Leipzig–Hof railway

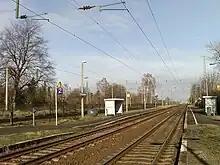
Großdeuben station

"Großstädteln" halt was opened on 1 November 1907. With the integration of Großstädteln into the municipality of Markkleeberg on 1 November 1937, it was renamed "Markkleeberg-Großstädteln". From 1879 to the cessation of passenger traffic in 2002, Großstädteln was also a stop on the Leipzig-Plagwitz–Markkleeberg-Gaschwitz railway. The halt has been served since 15 December 2013 by the S-Bahn Mitteldeutschland (lines S2, S3, S5 and S5X).